2022 Morbi bridge collapse

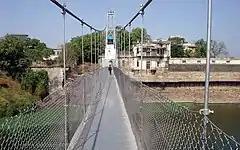

On 30 October 2022, a pedestrian suspension bridge over the Machchhu River in the city of Morbi in Gujarat, India, collapsed, causing the deaths of at least 141 people and injuries to more than 180 others.